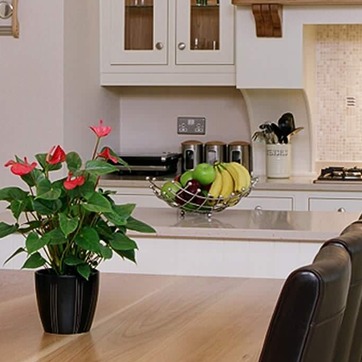
Material: food